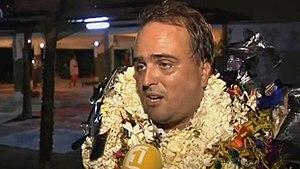
David Vergé, né le 10 janvier 1972 à La Fère, est un homme politique français. Il est député de 2012 à 2013 et président de l'assemblée territoriale des îles Wallis et Futuna de 2017 à 2019.